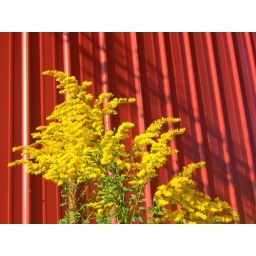
A wild flower up against the pole barn at my mother's house. I don't know what it is either.